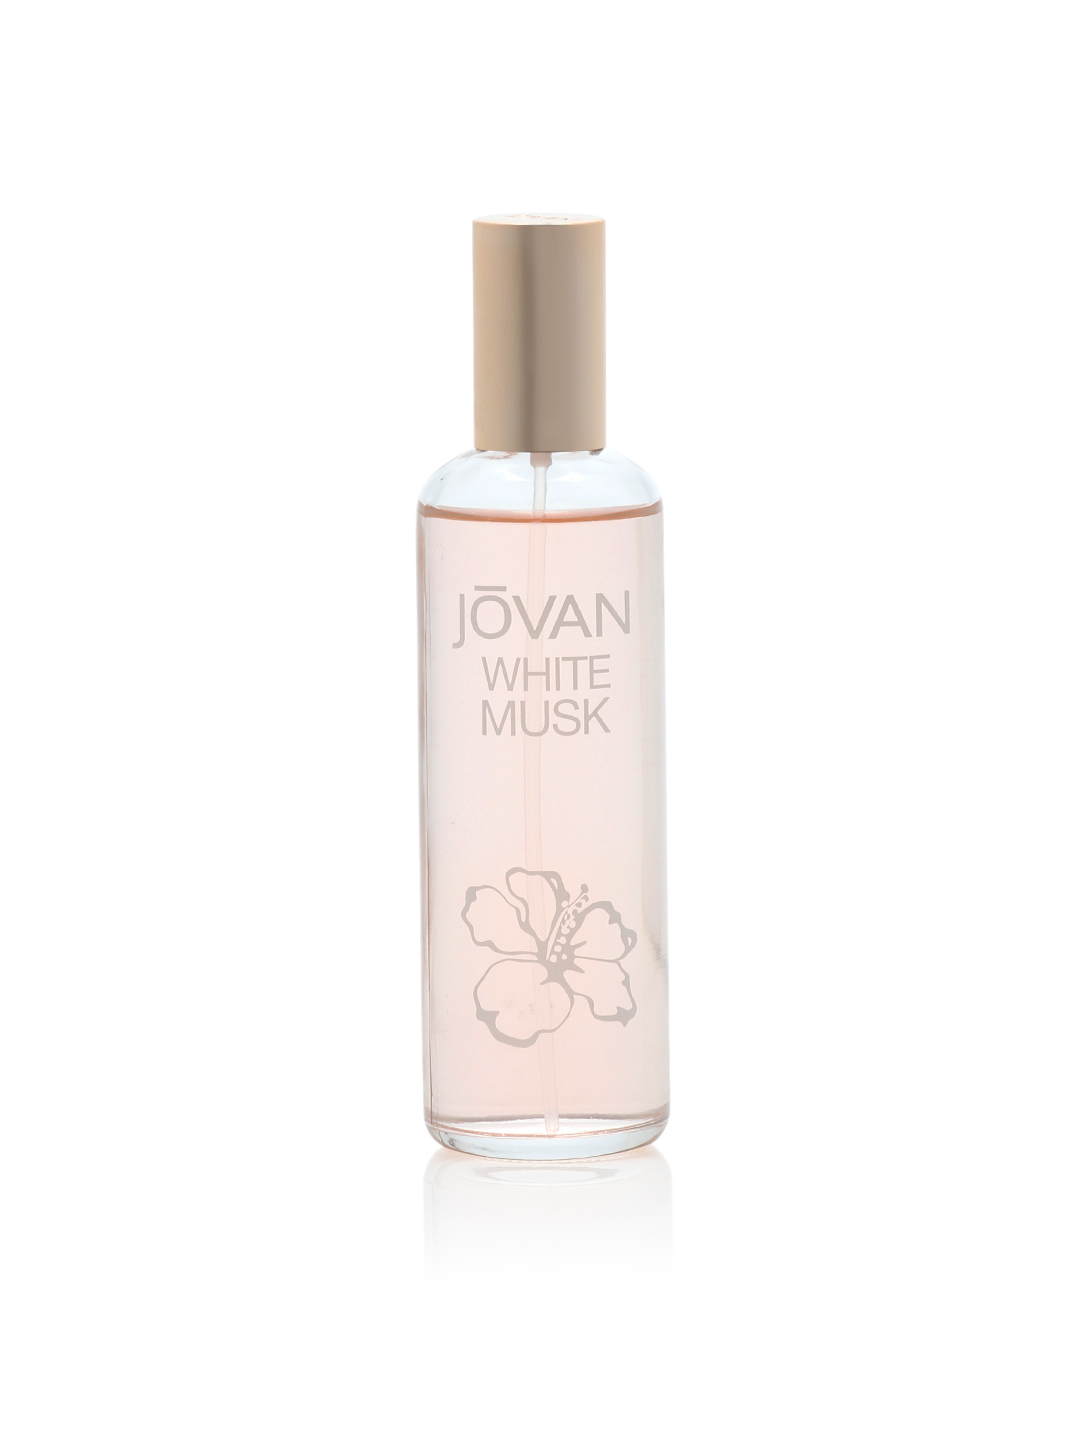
Jovan Women White Musk Perfume
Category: Personal Care / Perfumes / Perfume and Body Mist
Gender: Women
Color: White
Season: Spring 2017
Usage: Casual